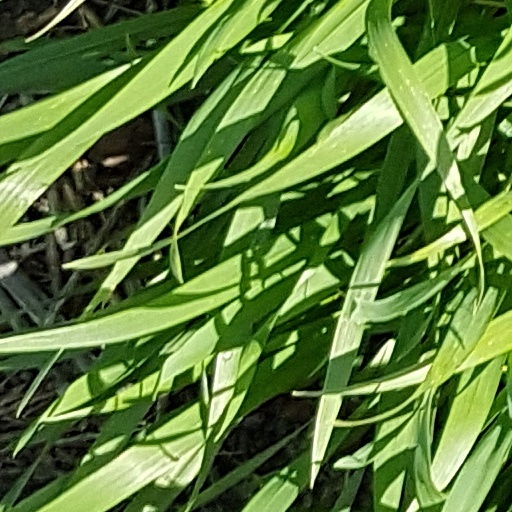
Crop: wheat